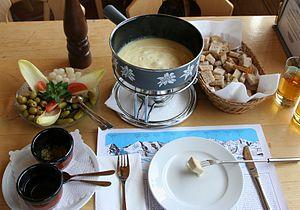
La fondue au fromage est un plat chaud ou tiède, d'origine Suisse, composé d'un ou plusieurs fromages, tels le gruyère et le vacherin fribourgeois. Principal plat national de Suisse avec la raclette, il est également connu depuis les années 1950 en Savoie et en Franche-Comté, avec du beaufort ou du comté, dans le Val d'Aoste et dans le Piémont.